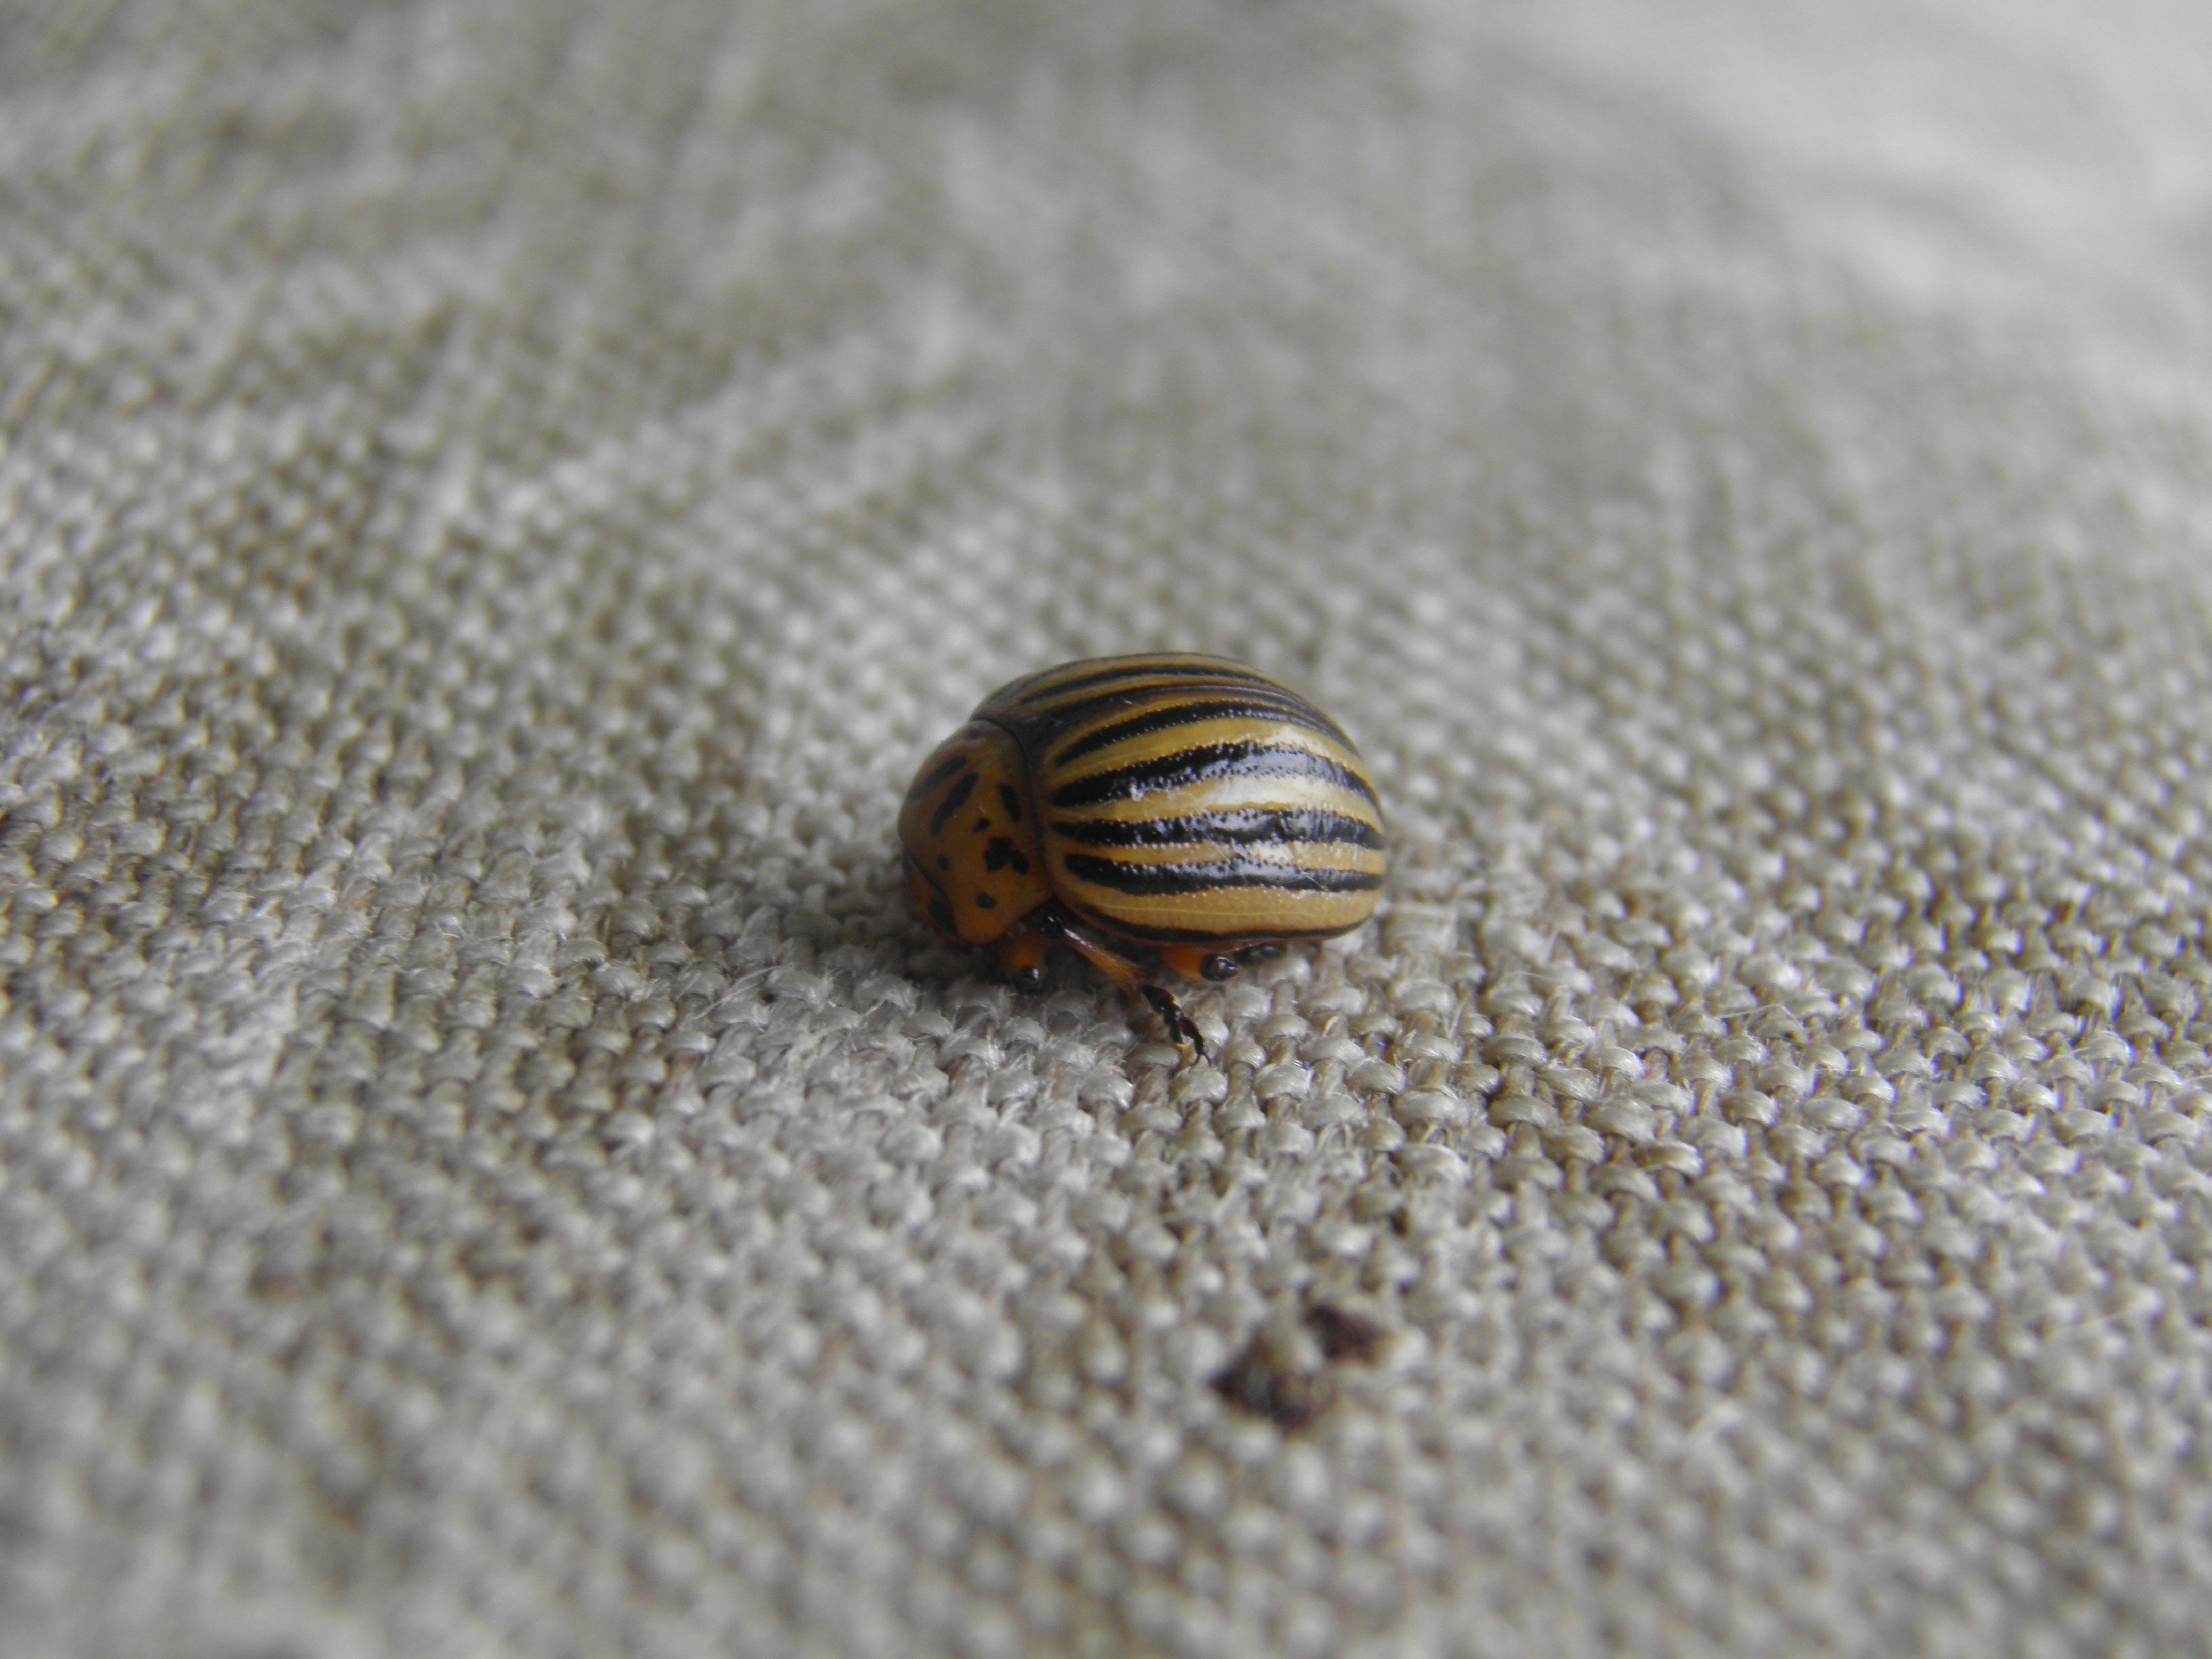
sand, leaf, insect, fauna, invertebrate, fabric, close up, macro photography, potato beetle, kolor d bog r